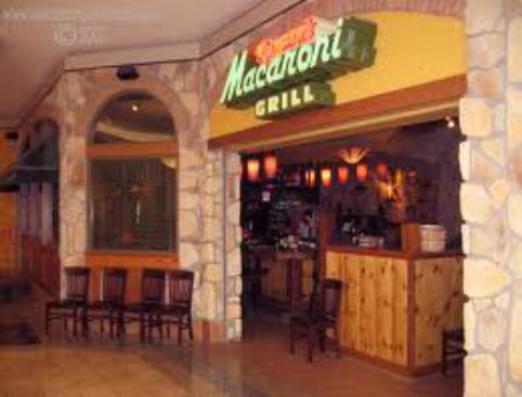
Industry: Food